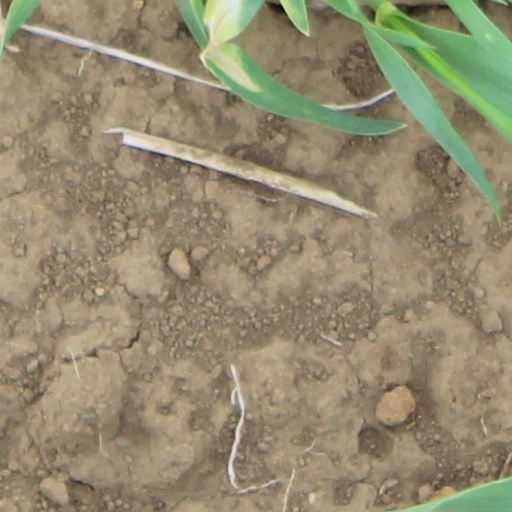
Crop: wheat